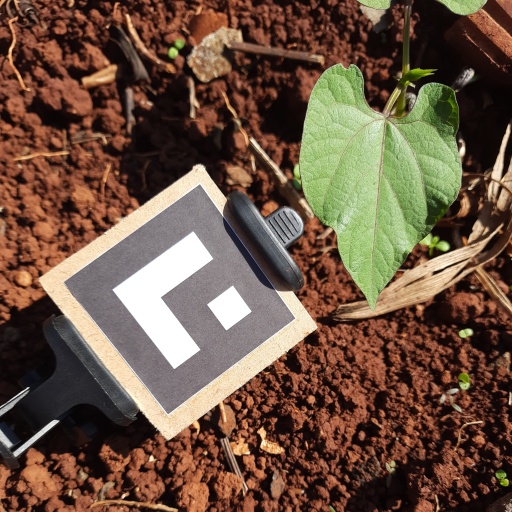
Observations: wavy surface, eating holes in the edge, under sunlight